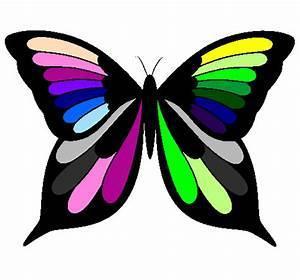
butterfly